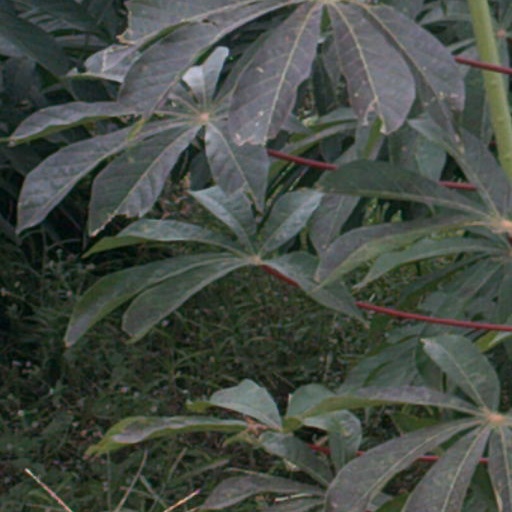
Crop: cassava